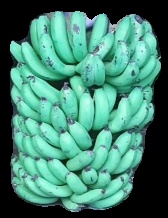
Variety: pachbale
Grade: grade1